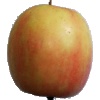
Label: Apple Pink Lady 1